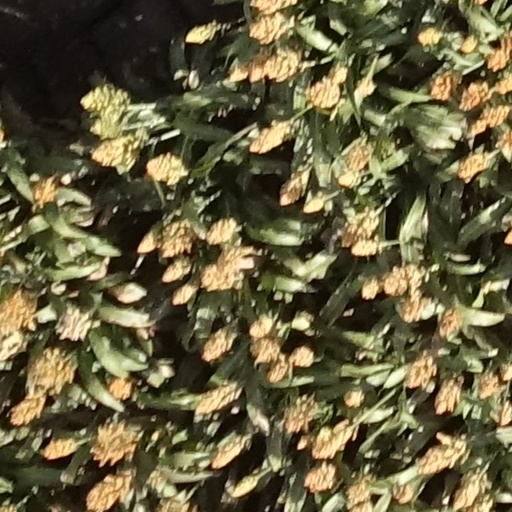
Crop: sorghum